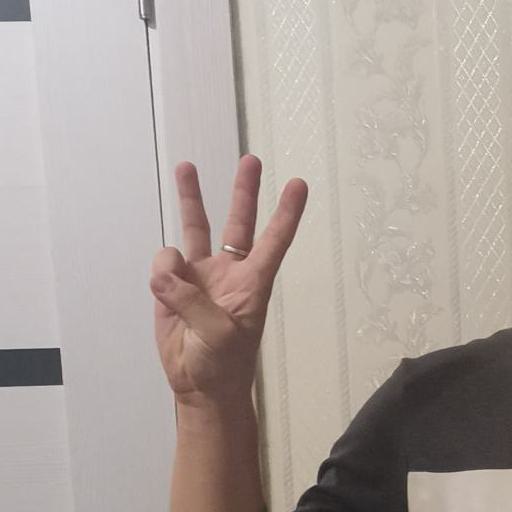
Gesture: three